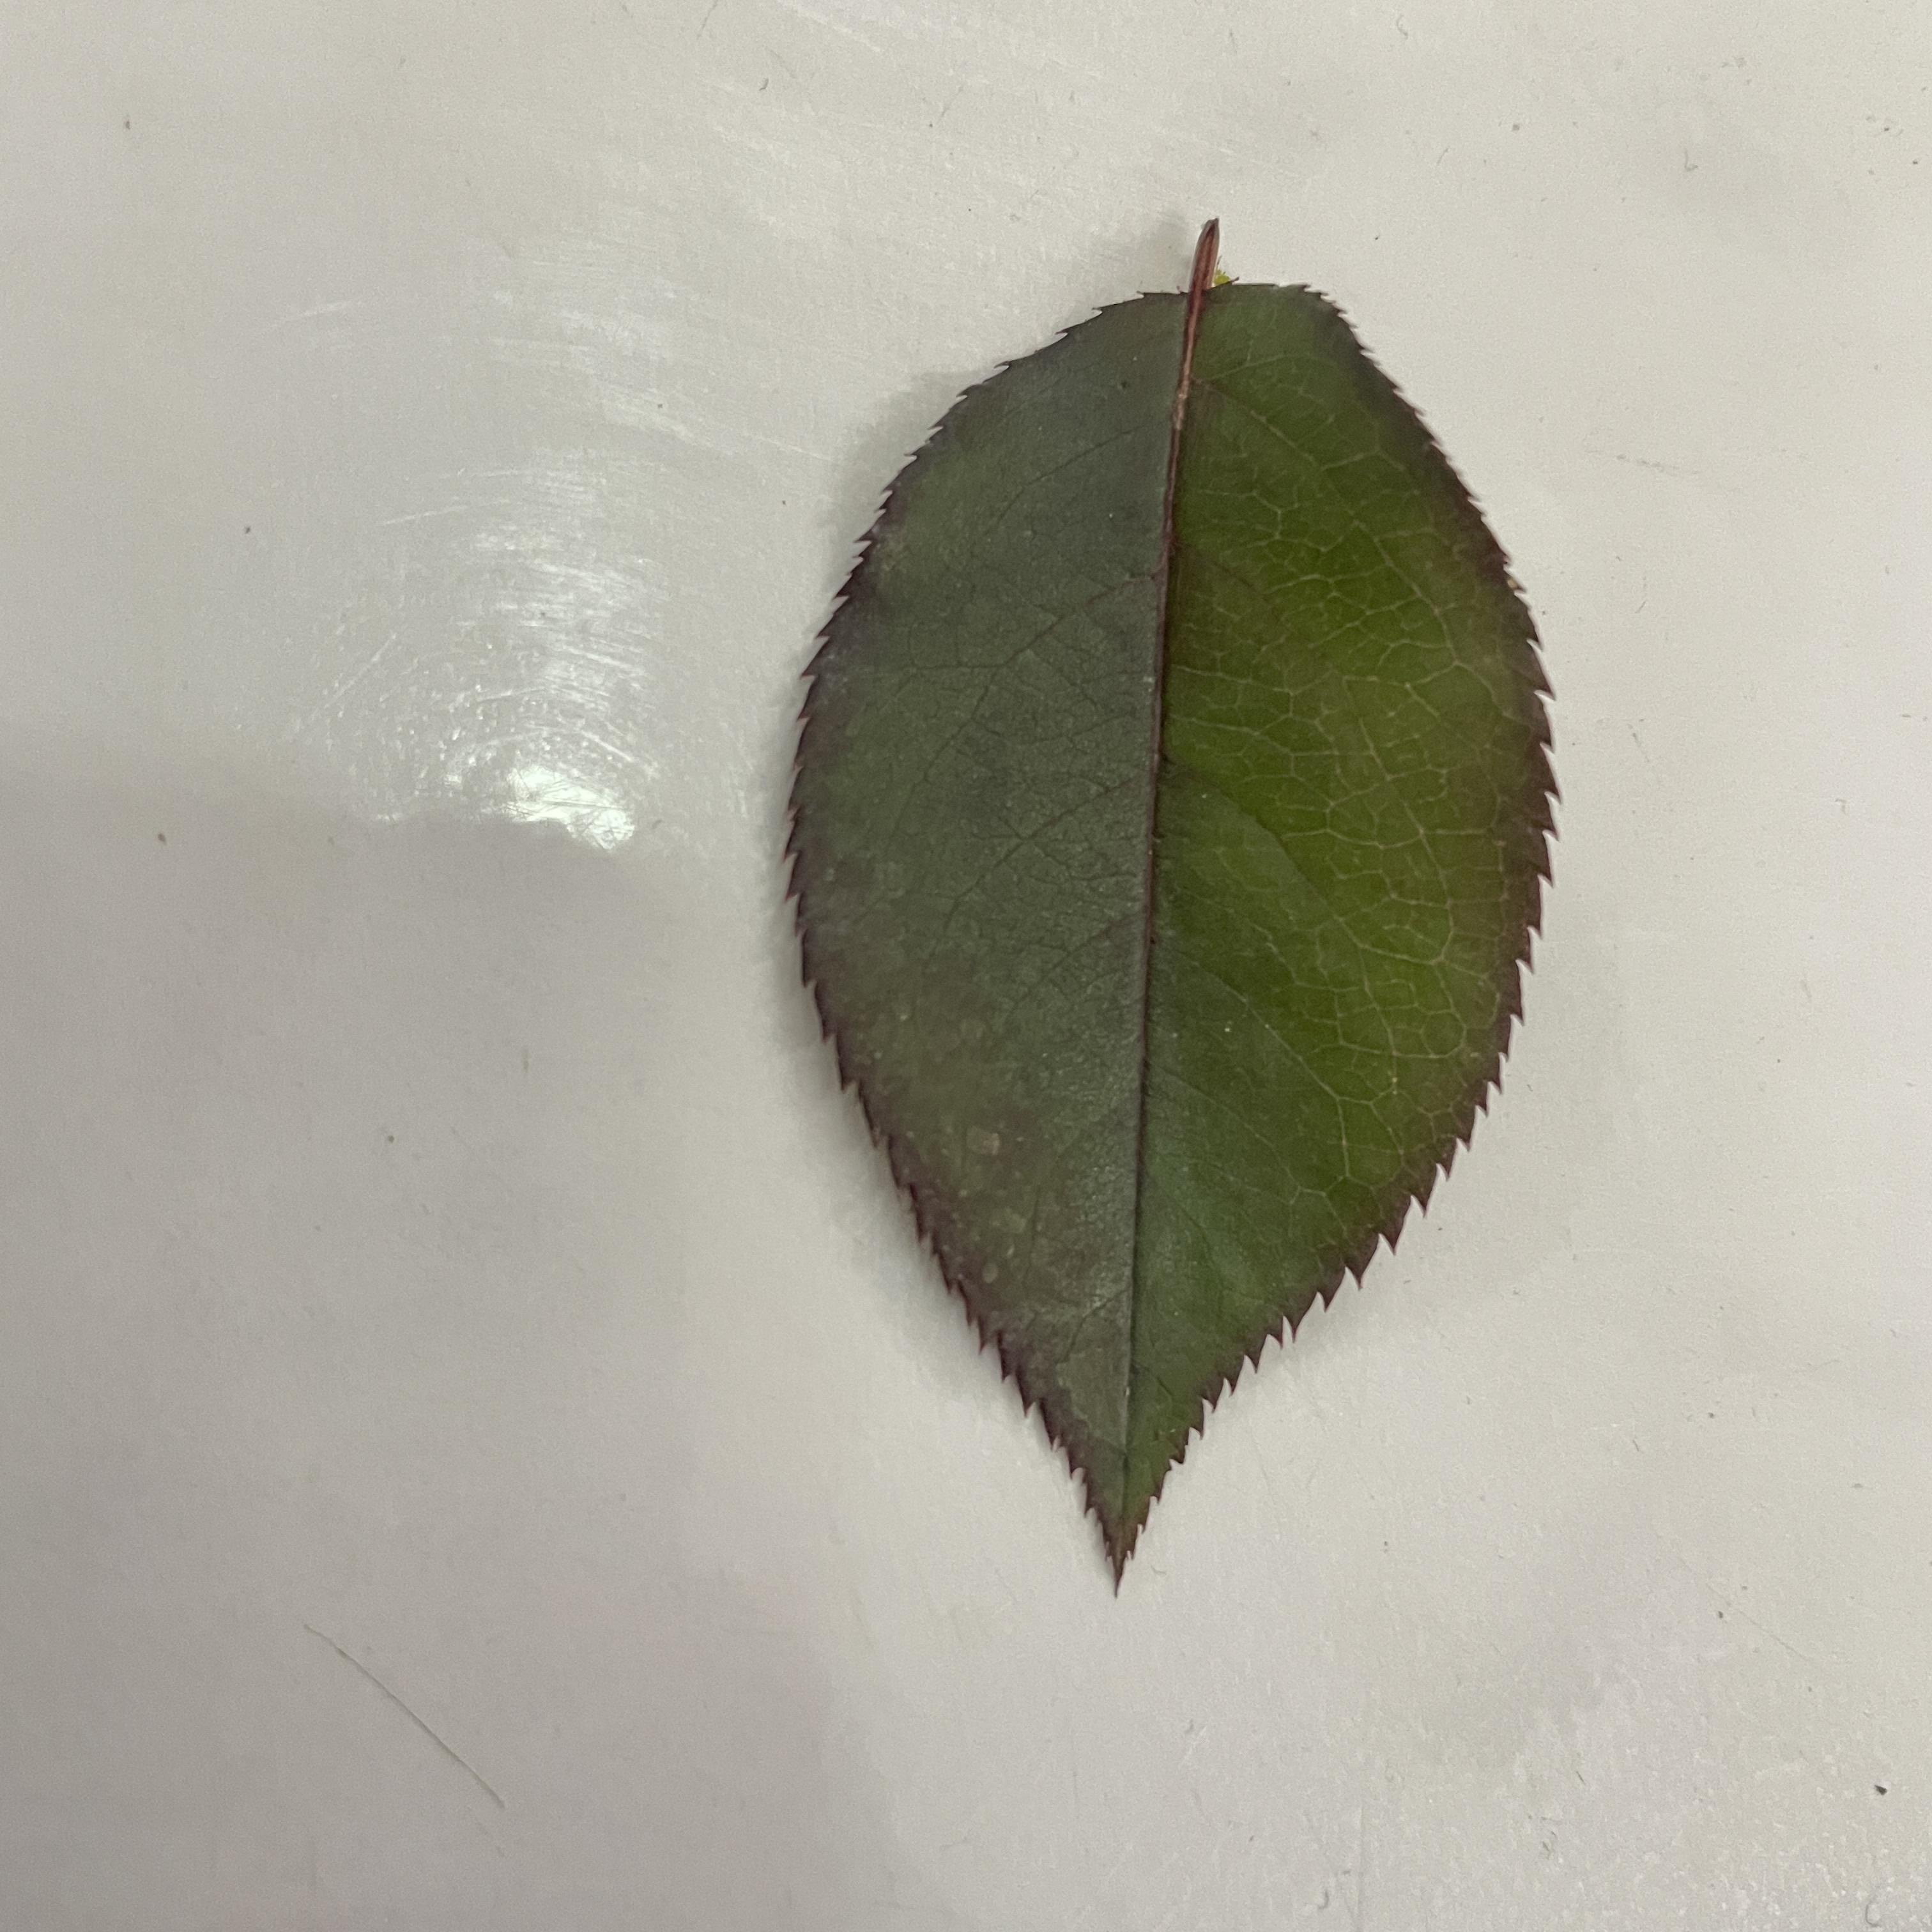
Label: Healthy Leaf